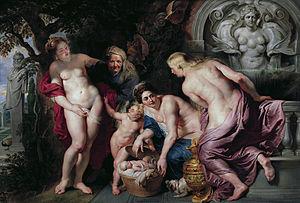
Le musée Liechtenstein est un musée situé à Vienne en Autriche : il abrite les collections des princes de Liechtenstein.